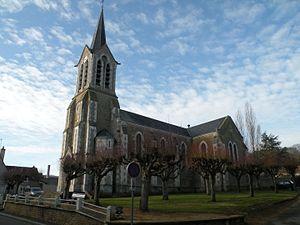
Église de Sillé-le-Philippe.
Sillé-le-Philippe est une commune française, située dans le département de la Sarthe en région Pays de la Loire, peuplée de 1 078 habitants.
La liste des églises de la Sarthe recense de la manière la plus complète possible les églises, cathédrale et basilique situées dans le département français de la Sarthe.